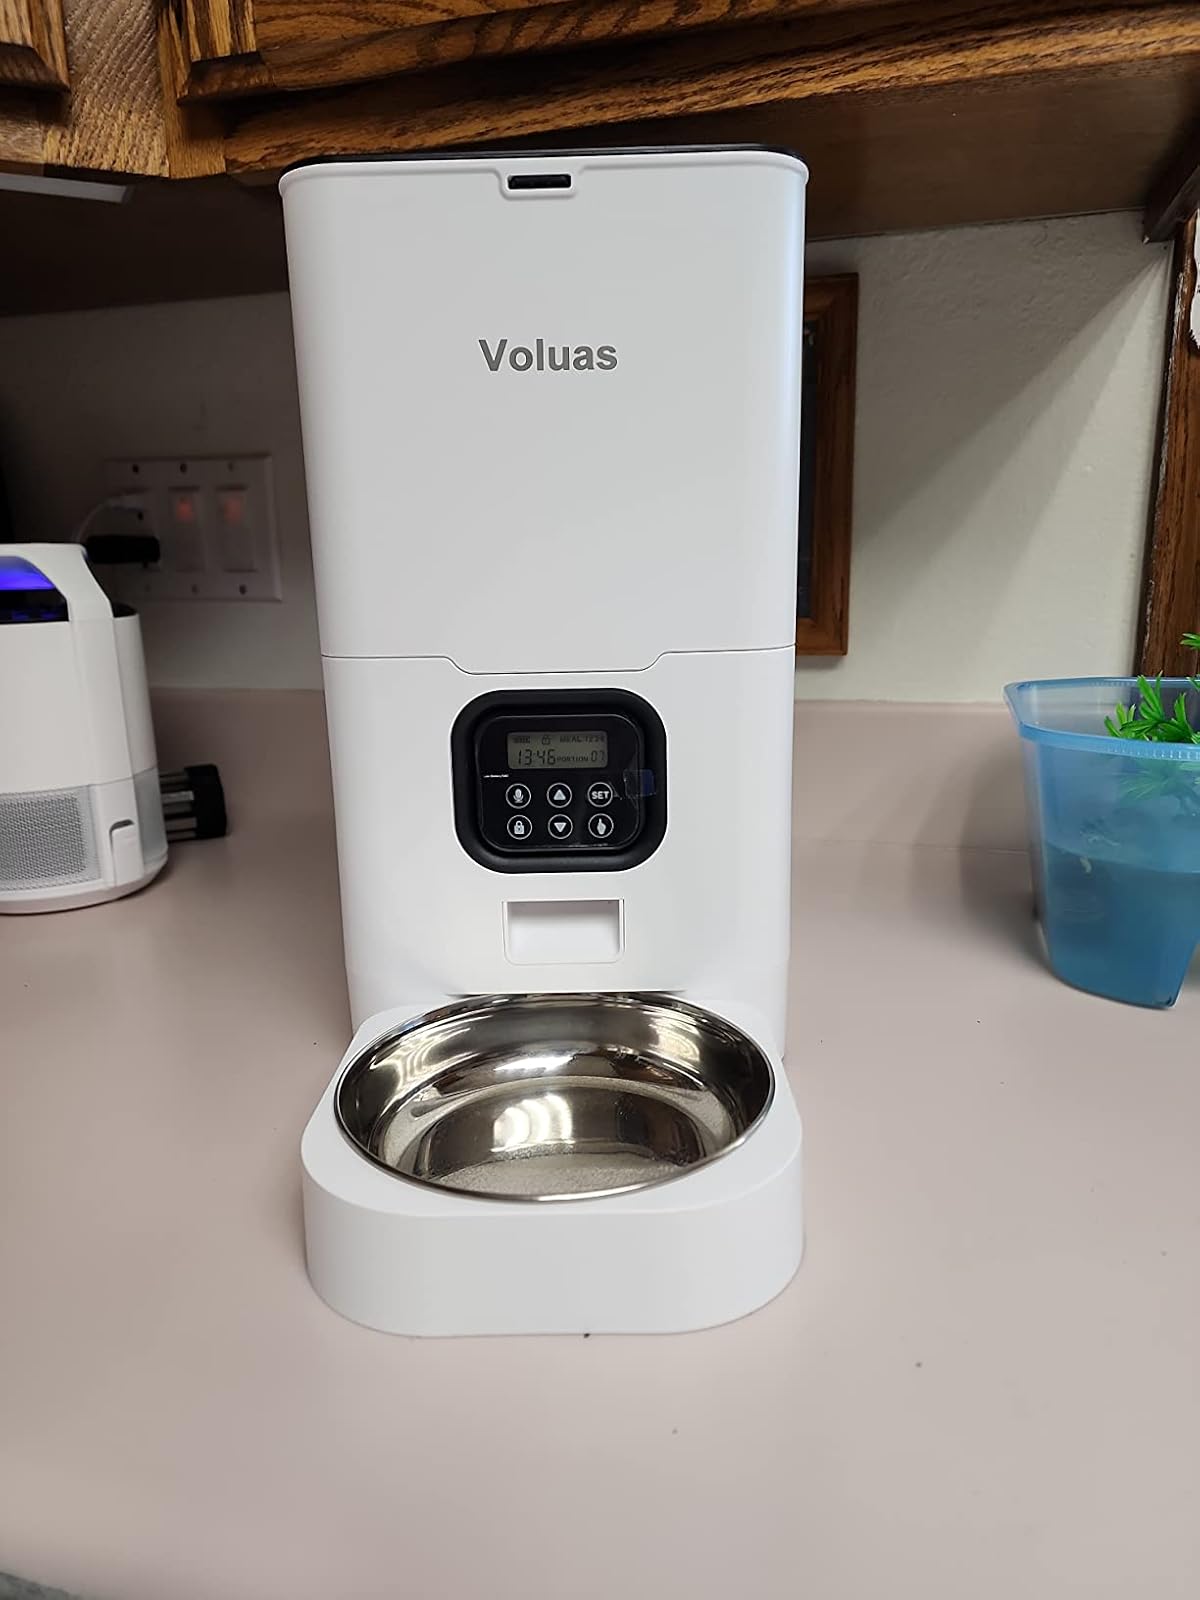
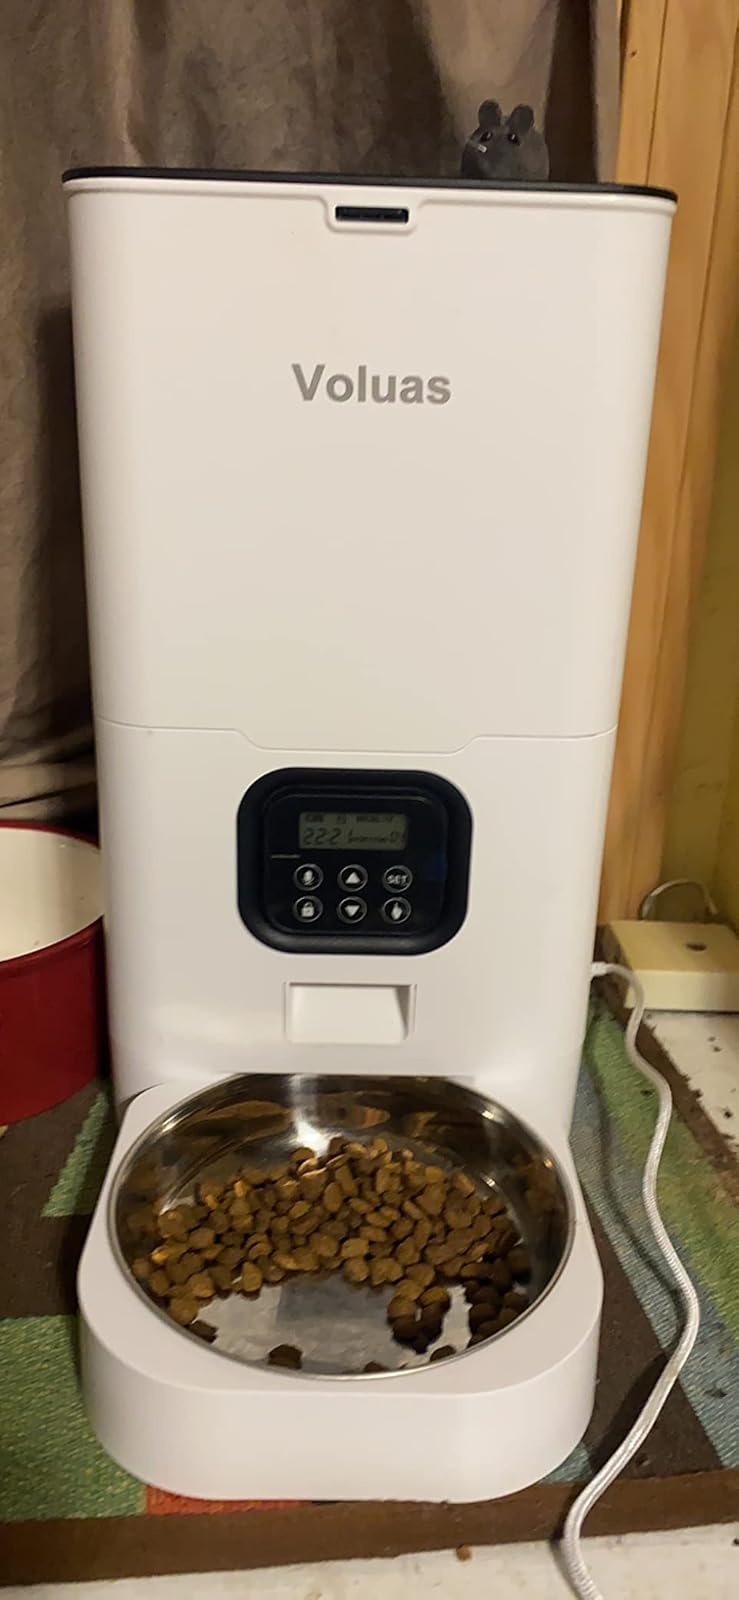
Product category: items_feeder
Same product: yes